Stray Bullets (film)

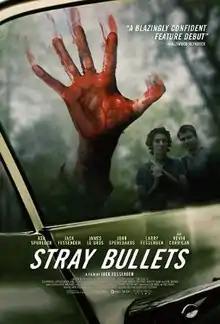

Stray Bullets is a 2016 American thriller film written, directed, edited, and composed by Jack Fessenden. Fessenden also produced it with his parents, Larry Fessenden and Beck Underwood. The film stars Jack Fessenden and Asa Spurlock as two teenagers who encounter, and are kidnapped by, mobsters played by James LeGros, Larry Fessenden, and John Speredakos. It premiered at the Oldenburg International Film Festival on September 16, 2016, and was released in the US on February 10, 2017.